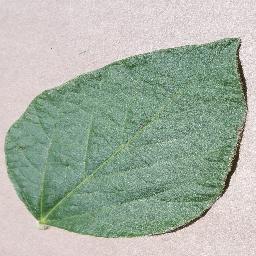
Label: Soybean___healthy